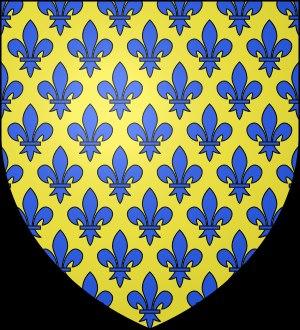
Tournoël est un château fort médiéval, situé sur éperon rocheux à 594 m d'altitude qui surplombe la plaine de la Limagne. Il est situé sur la commune de Volvic dans le Puy-de-Dôme en France, et est classé au titre des monuments historiques par la liste de 1889.